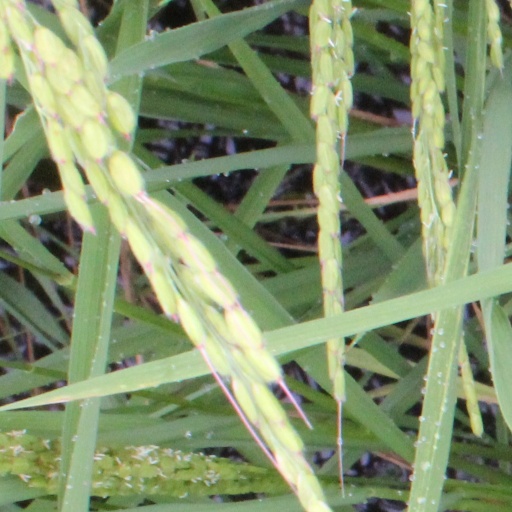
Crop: rice